Timeline of human evolution

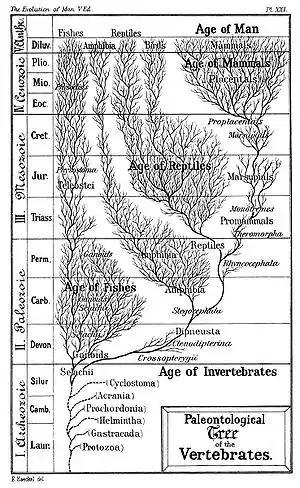
Haeckel's Paleontological Tree of Vertebrates (c. 1879). The evolutionary history of species has been described as a "tree" with many branches arising from a single trunk. While Haeckel's tree is outdated, it illustrates clearly the principles that more complex and accurate modern reconstructions can obscure.

The timeline of human evolution outlines the major events in the evolutionary lineage of the modern human species, "Homo sapiens",